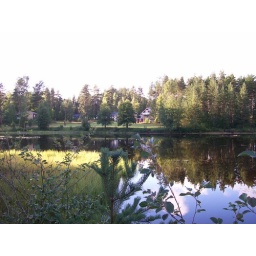
land around the lake and water mill and around the house